BBC

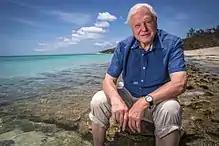
The nature documentaries of David Attenborough, such as "The Blue Planet", "Planet Earth" and "Life on Earth", are produced by the BBC Studios Natural History Unit, the largest wildlife documentary production house in the world.

BBC Studios is the wholly owned commercial subsidiary of the BBC, responsible for the commercial exploitation of BBC programmes and other properties, including a number of television stations throughout the world. It was formed in 2018 after the merger of the BBC's commercial production arm and the BBC's commercial international distribution arm, BBC Worldwide, with the latter formed in 1995 following the restructuring of its predecessor, BBC Enterprises. Prior to this, the selling of BBC television programmes was at first handled in 1958 with the establishment of a business manager post. This expanded until the establishment of the Television Promotions (renamed Television Enterprises) department in 1960 under a general manager.